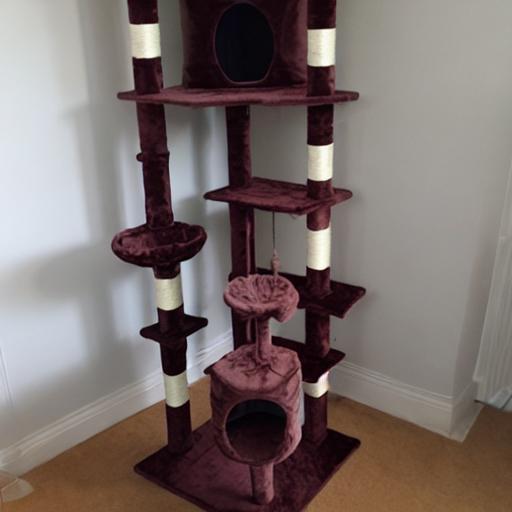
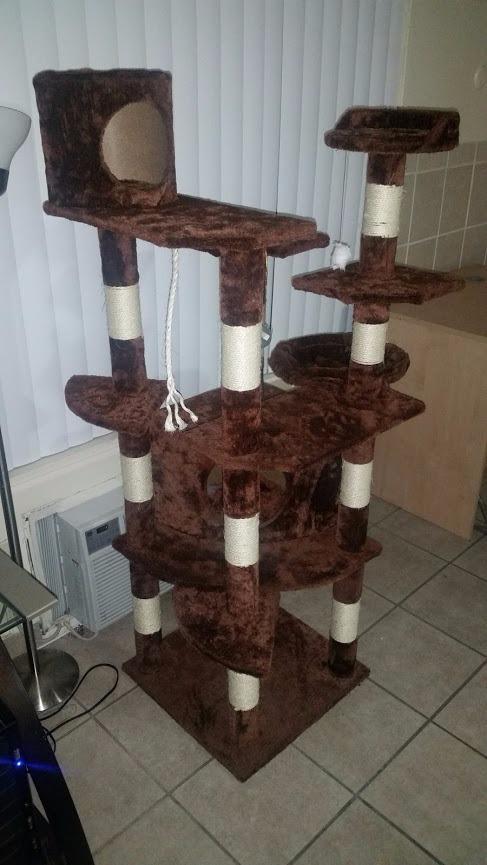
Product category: items_cat tree
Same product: no